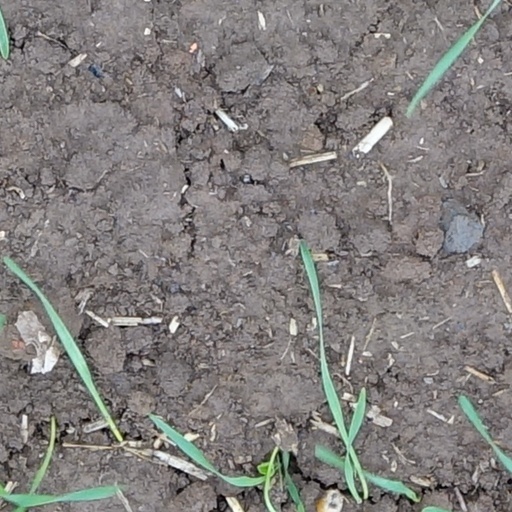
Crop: wheat